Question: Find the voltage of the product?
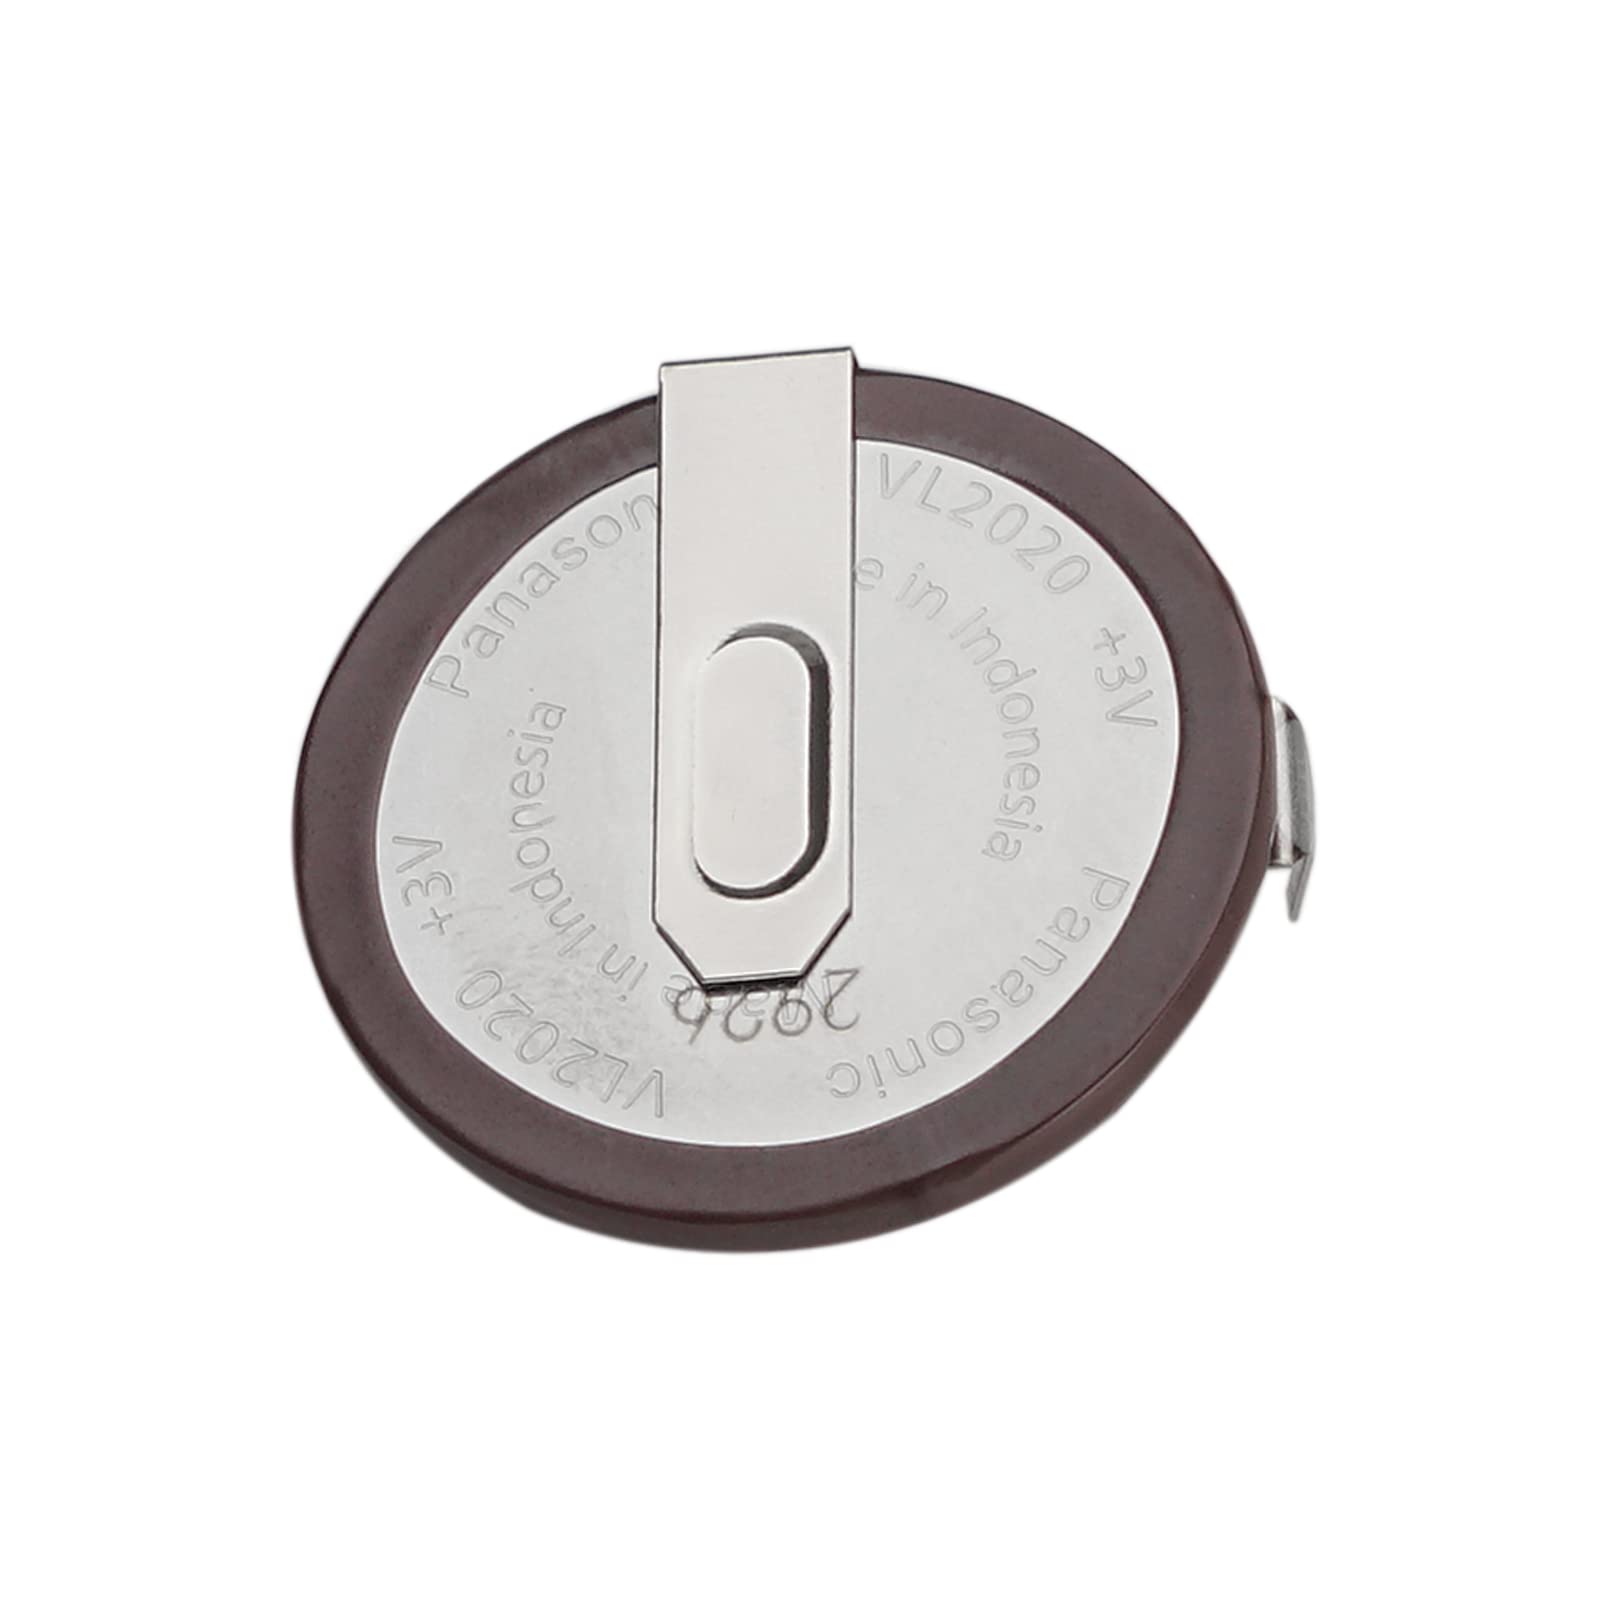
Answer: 3.0 volt